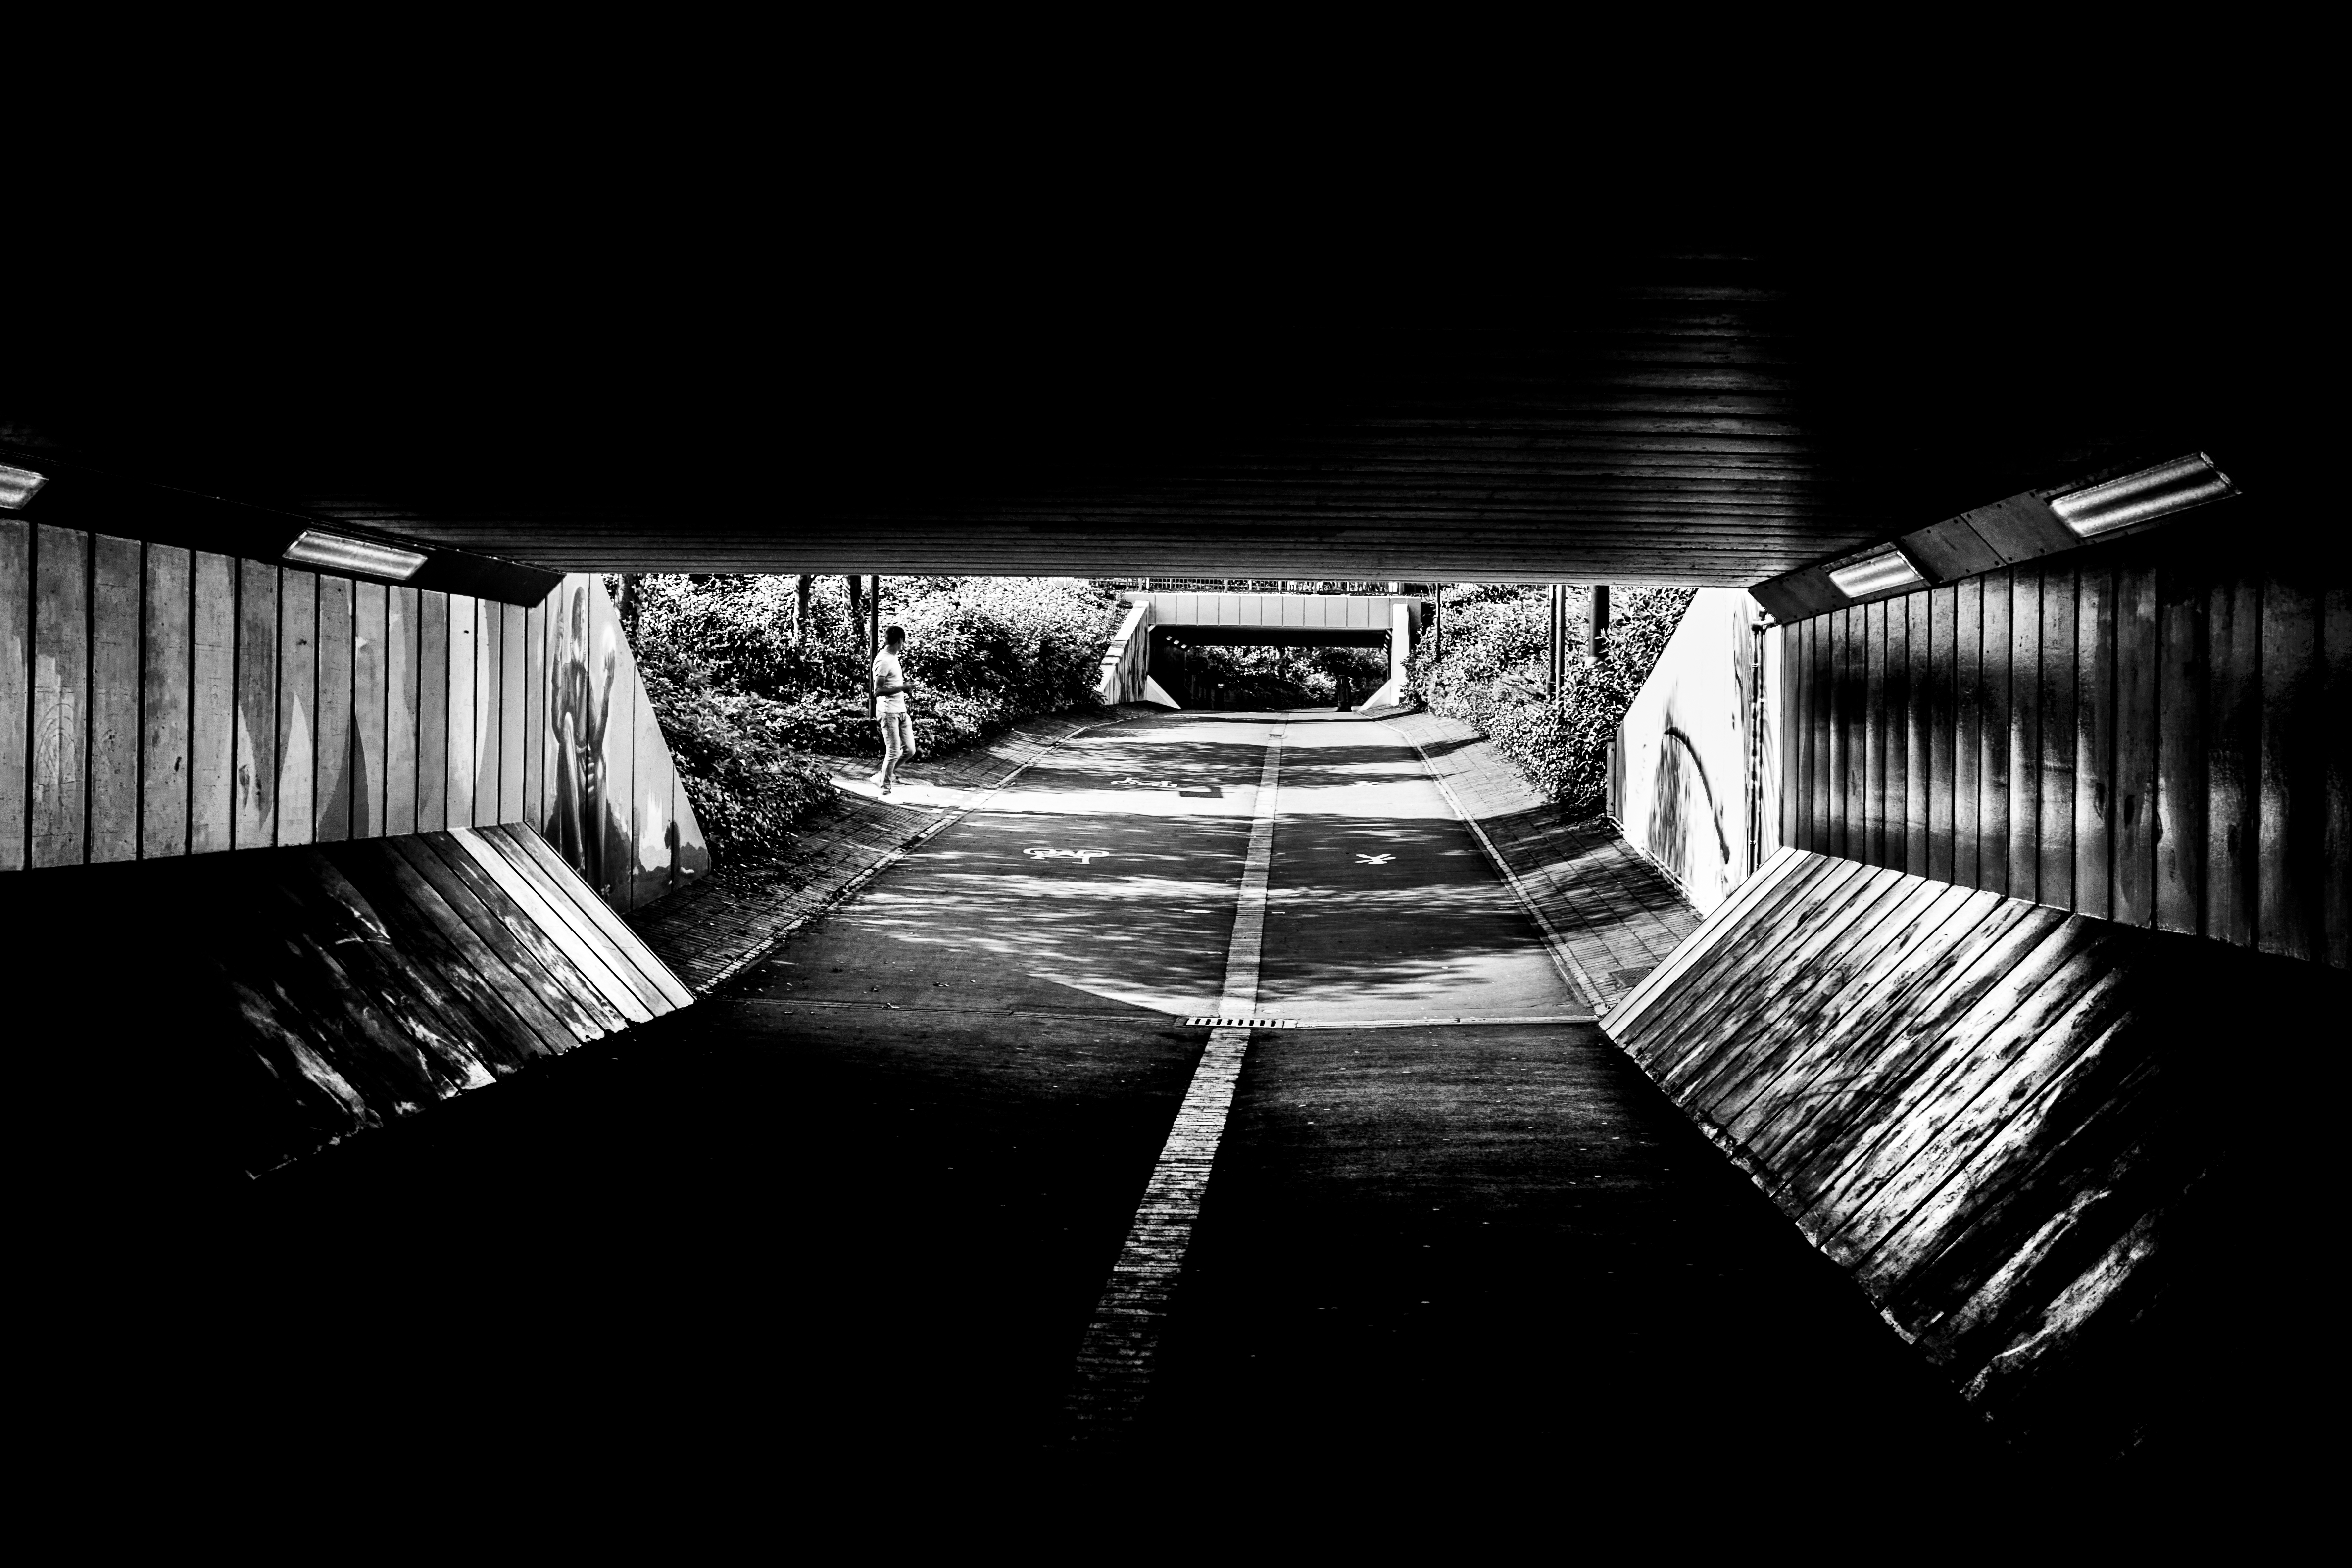
light, black and white, white, night, photography, line, reflection, darkness, black, monochrome, uk, symmetry, photograph, shape, peterborough, monochrome photography, film noir